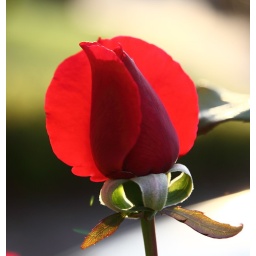
There are three rose trees in the front of my home. This red tree is one of them.